Seamen's Union of Australia

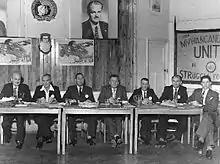
The Committee of Management of the SUA, 1952

Following World War I the SUA gained a reputation as a militant union, under the leadership of socialist-inclined Tom Walsh. During the Second World War, it was instrumental in ensuring the supply of civilian seafarers for the war effort.